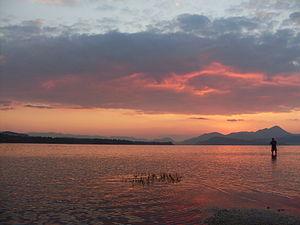
Liptovská Mara est le plus grand lac de barrage de Slovaquie situé à l'ouest de la ville de Liptovský Mikuláš. Il a été construit entre 1969 et 1975, et a nécessité l'évacuation et l'inondation de 13 villages, 12 complètement et 1 partiellement, au total 940 familles et 4 000 habitants.